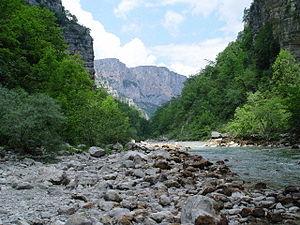
La Plage des Baumes-Fères.
Le sentier Martel qui porte désormais le nom de sentier Blanc-Martel est un sentier qui parcourt sur près de 15 km la rivière Verdon par la rive droite depuis son entrée dans le canyon jusqu’au chalet de la Maline.